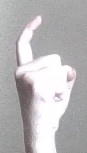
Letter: ra